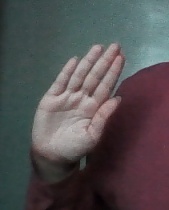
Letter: seen